Kitty Lee Jenner

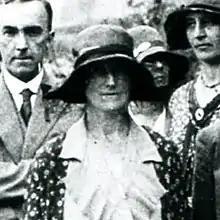
Jenner in 1930

Kitty Lee Jenner (12 September 185321 October 1936) was a Cornish artist, bard and writer who helped to set up the Cornish Gorsedh. She grew up in Cornwall and studied art in London. She later became an author, publishing six novels under the name Katharine Lee, as well as writing books on Christian symbolism. She became known as Mrs Henry Jenner and Katharine Jenner following her marriage to Henry Jenner in 1877. The couple had one child together. To begin with, she was the more famous person in the relationship.